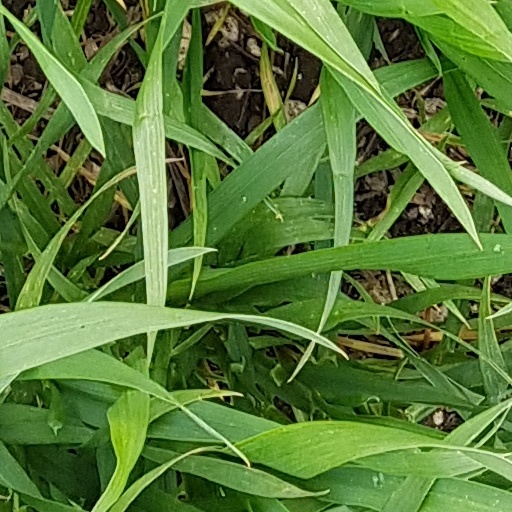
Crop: wheat